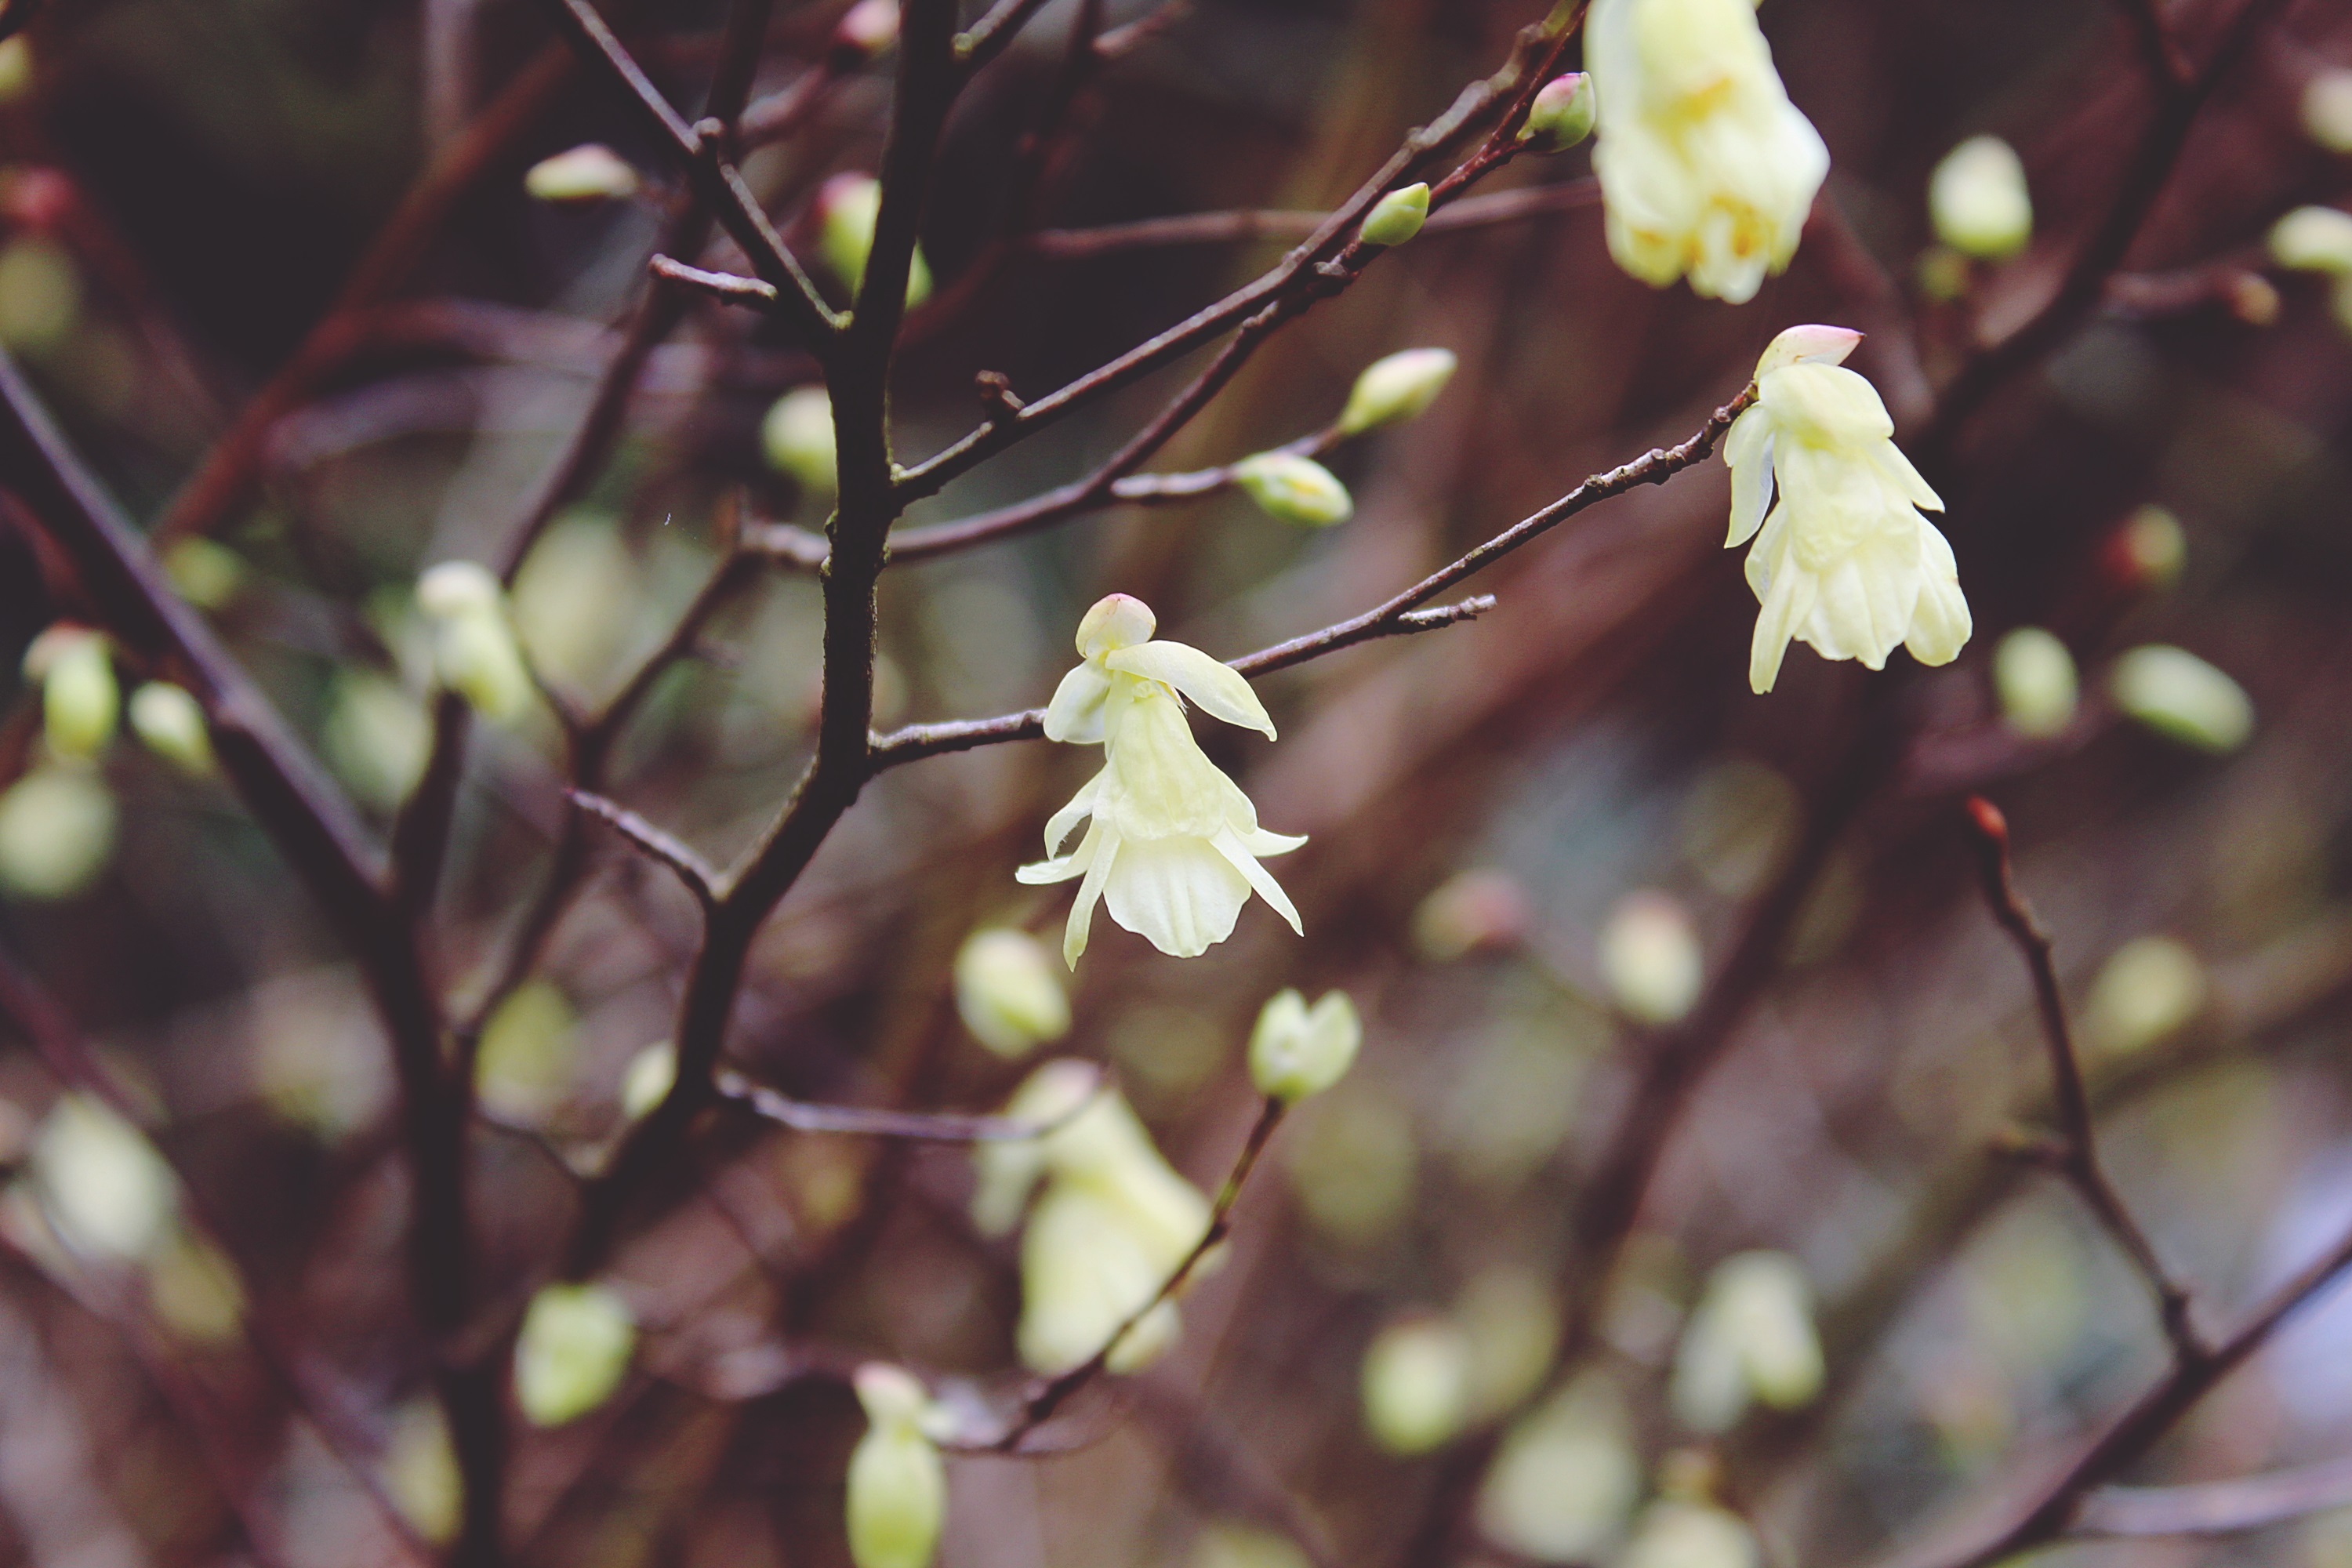
tree, nature, branch, blossom, plant, sunlight, leaf, flower, food, spring, produce, autumn, botany, yellow, garden, close, flora, season, twig, shrub, april, springtime, forsythia, bud, ornamental shrub, early bloomer, macro photography, spring awakening, fr hlingsanfang, harbinger of spring, flowering plant, stengel, inflorescences, golden bells, lenz, gold shrub, easter bush, stangeblueter, forsythia hedge, land plant